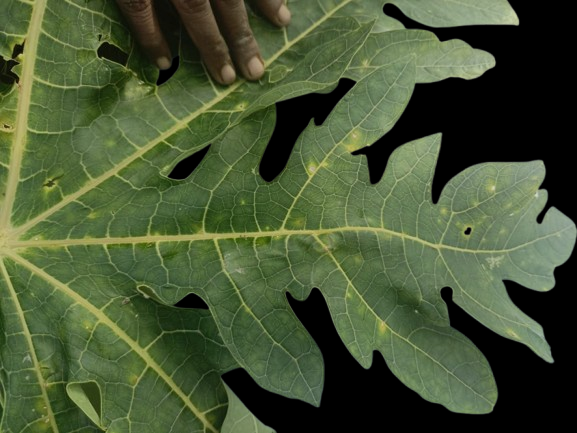
Crop: Papaya
Label: Pathogen_symptoms